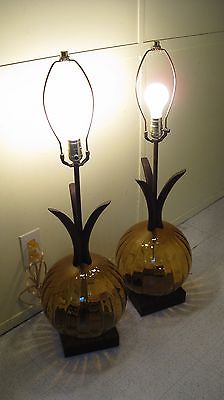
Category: lamp